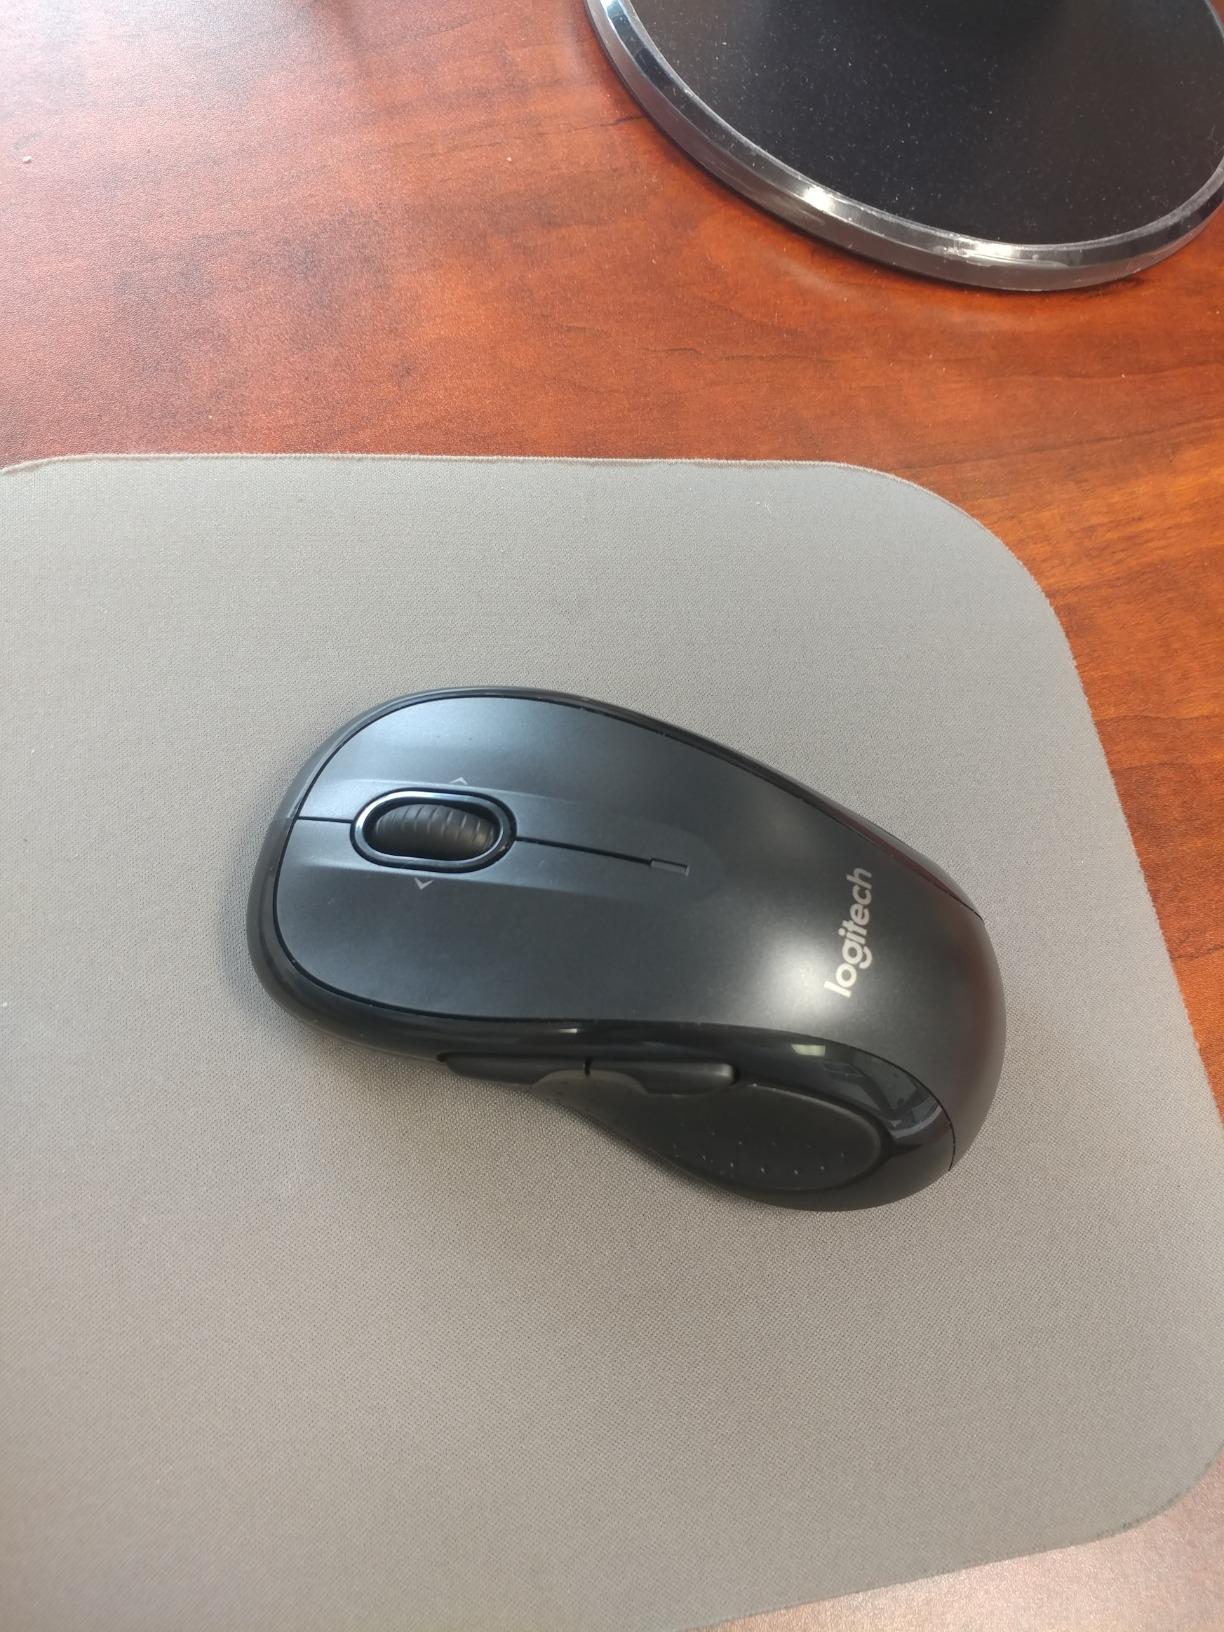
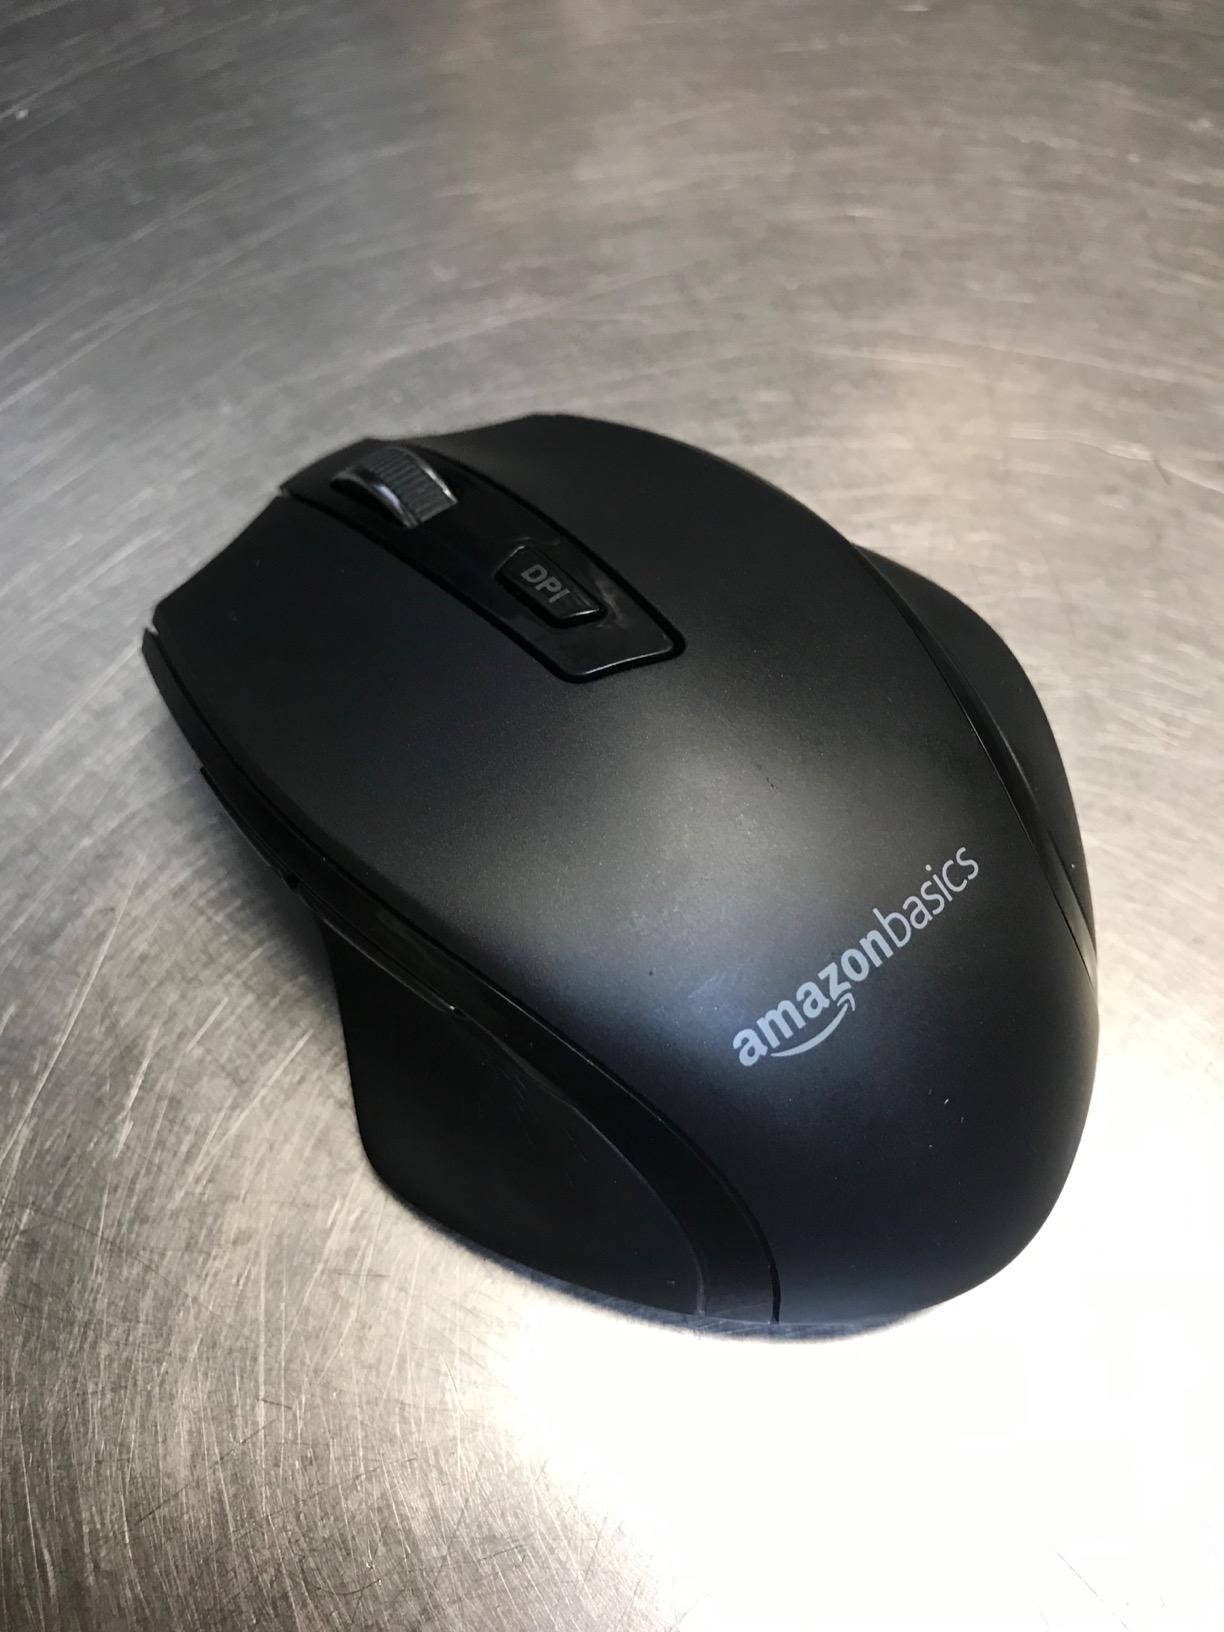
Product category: mouse
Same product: no